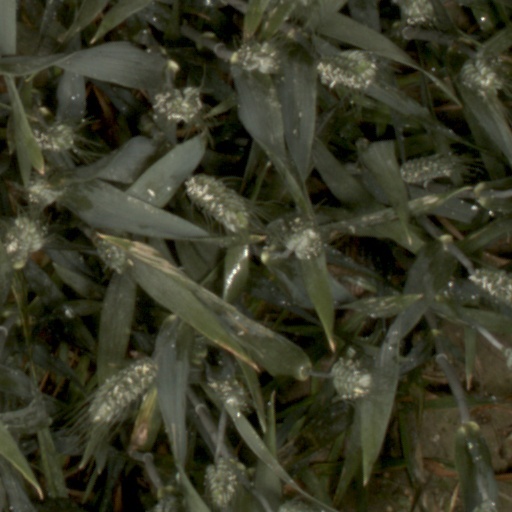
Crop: wheat